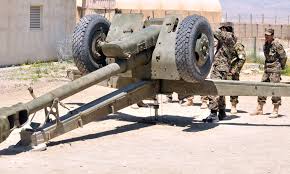
Label: D-30